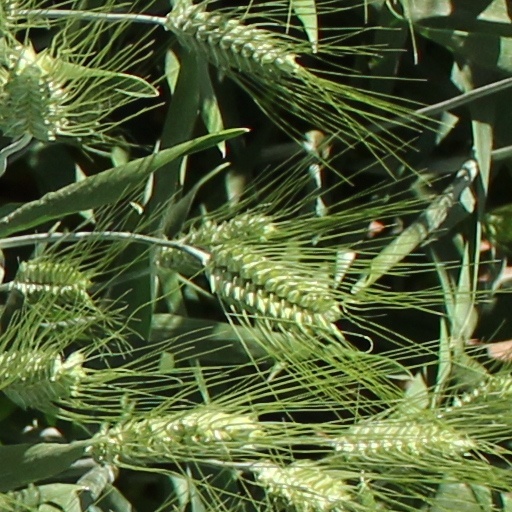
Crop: wheat